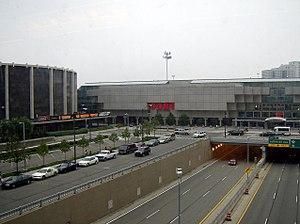
Le TCF Center, anciennement connu sous le nom de Cobo Hall et Cobo Center, est un centre de congrès dans le centre-ville de Détroit, dans le Michigan, appartenant à la Detroit Regional Convention Facility Authority. Situé au 1 Washington Boulevard, l'établissement a été initialement nommé comme l'ancien maire de Détroit, Albert Cobo.